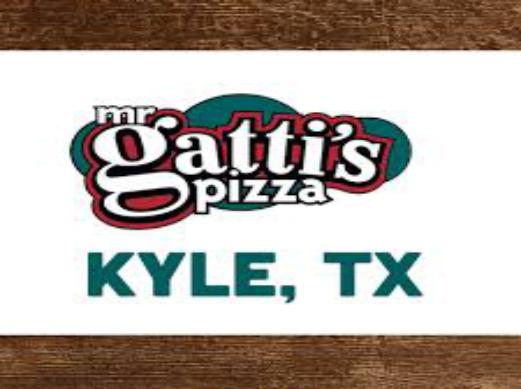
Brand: Gatti's Pizza
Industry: Food